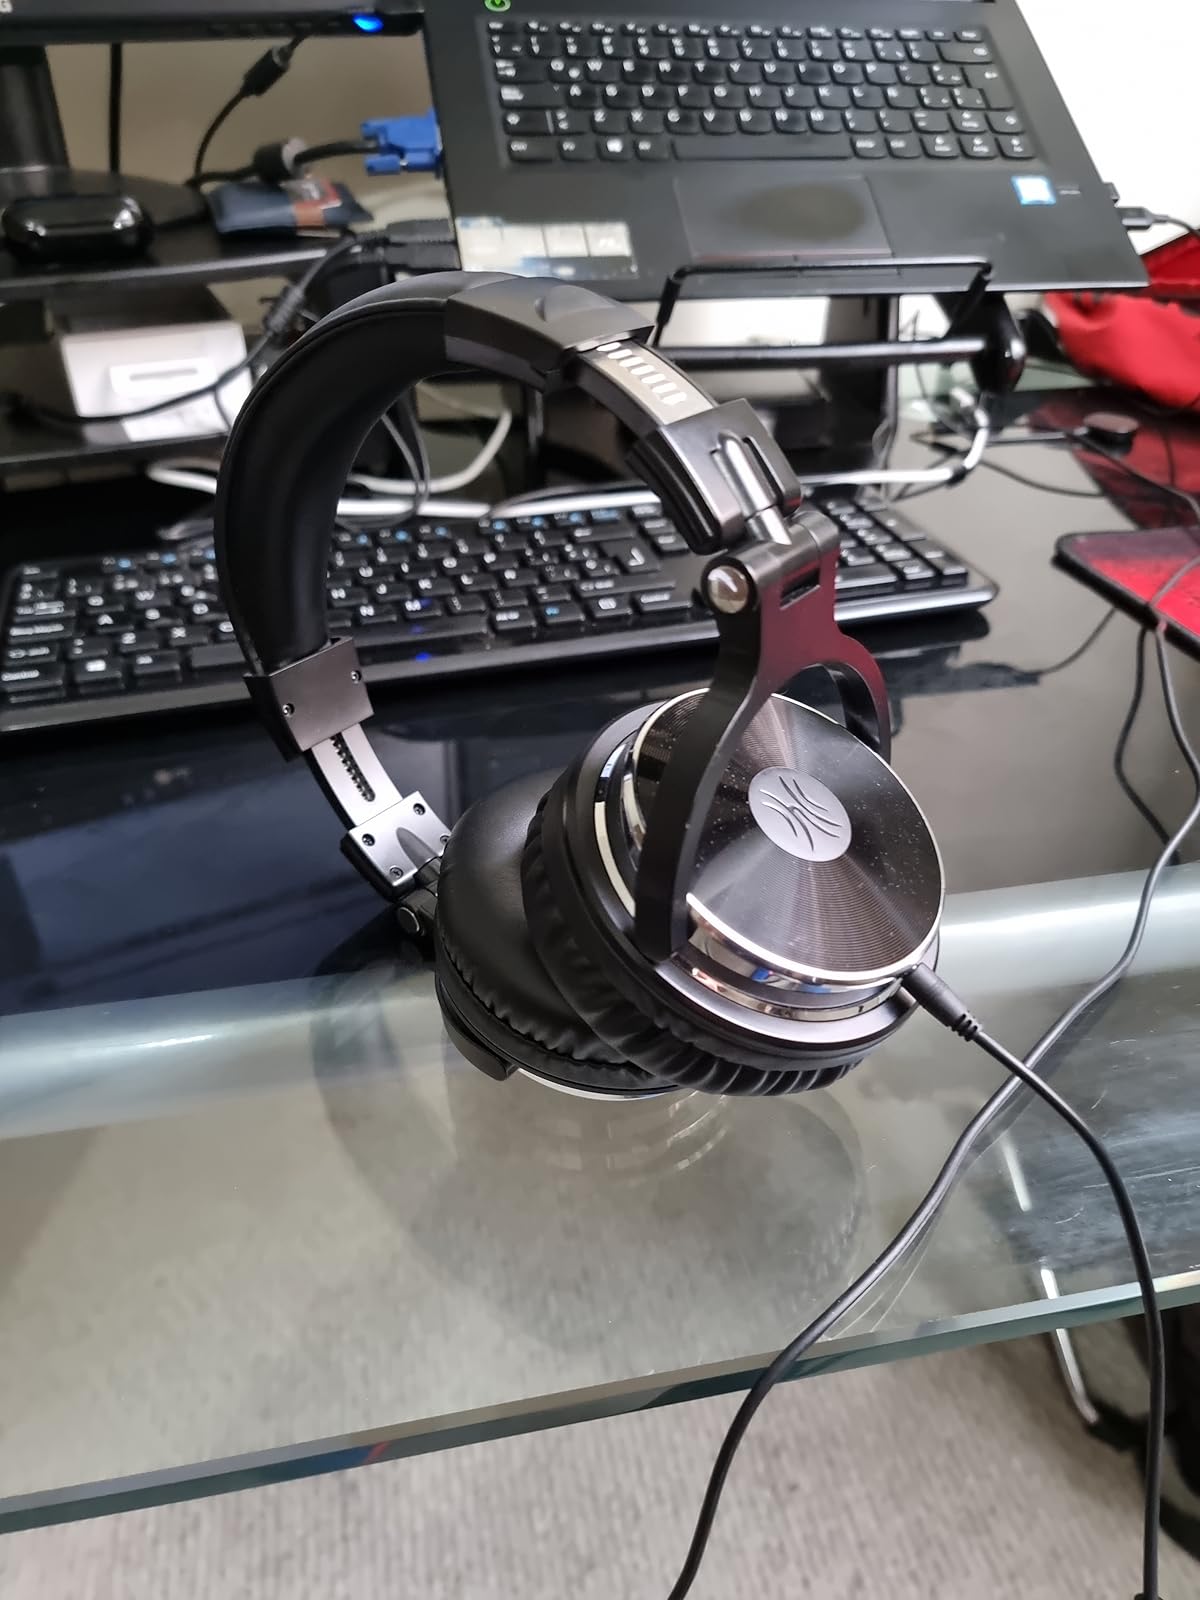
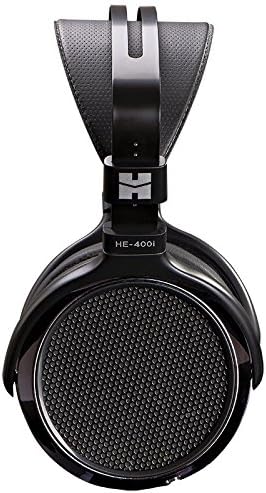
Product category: headphones
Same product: no